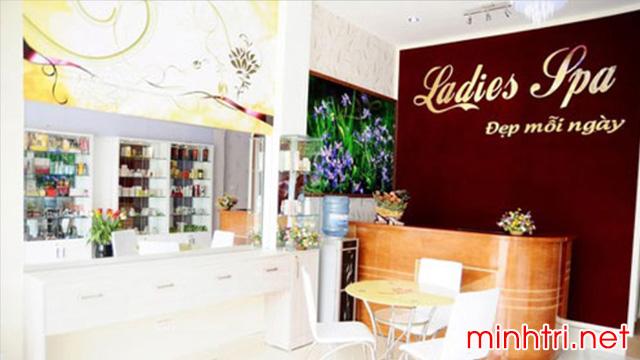
có một bộ bàn ghế được đặt ở trước khu vực lễ tân